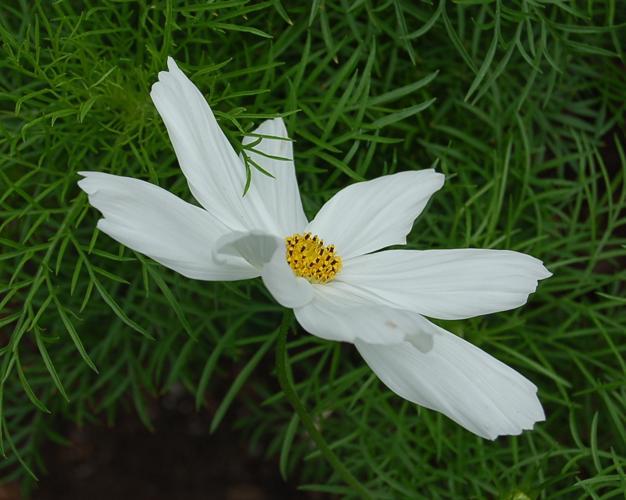
Label: mexican aster